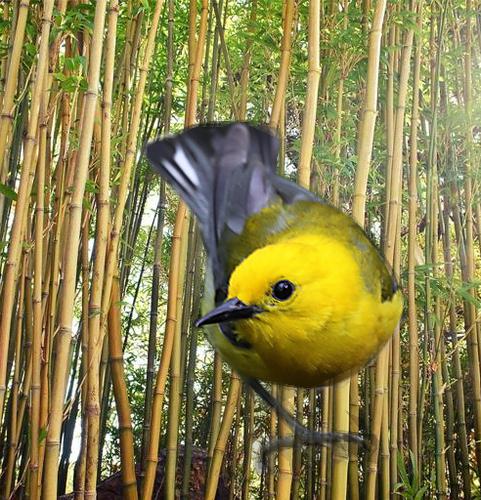
Bird species: Prothonotary_Warbler
Bird type: landbird
Background: land